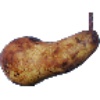
Label: Pear Abate 1